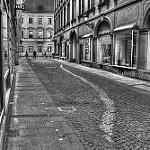
Label: B & W